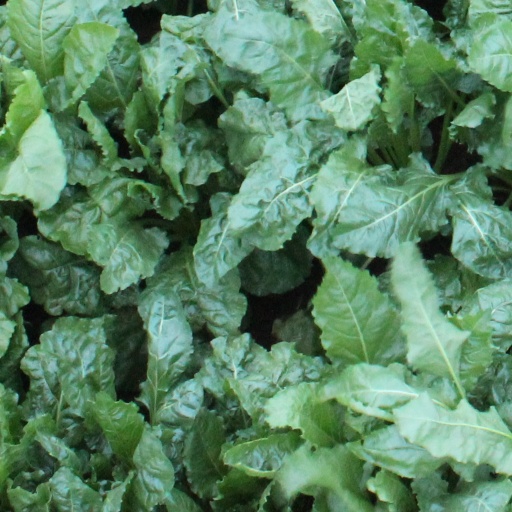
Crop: sugar beet